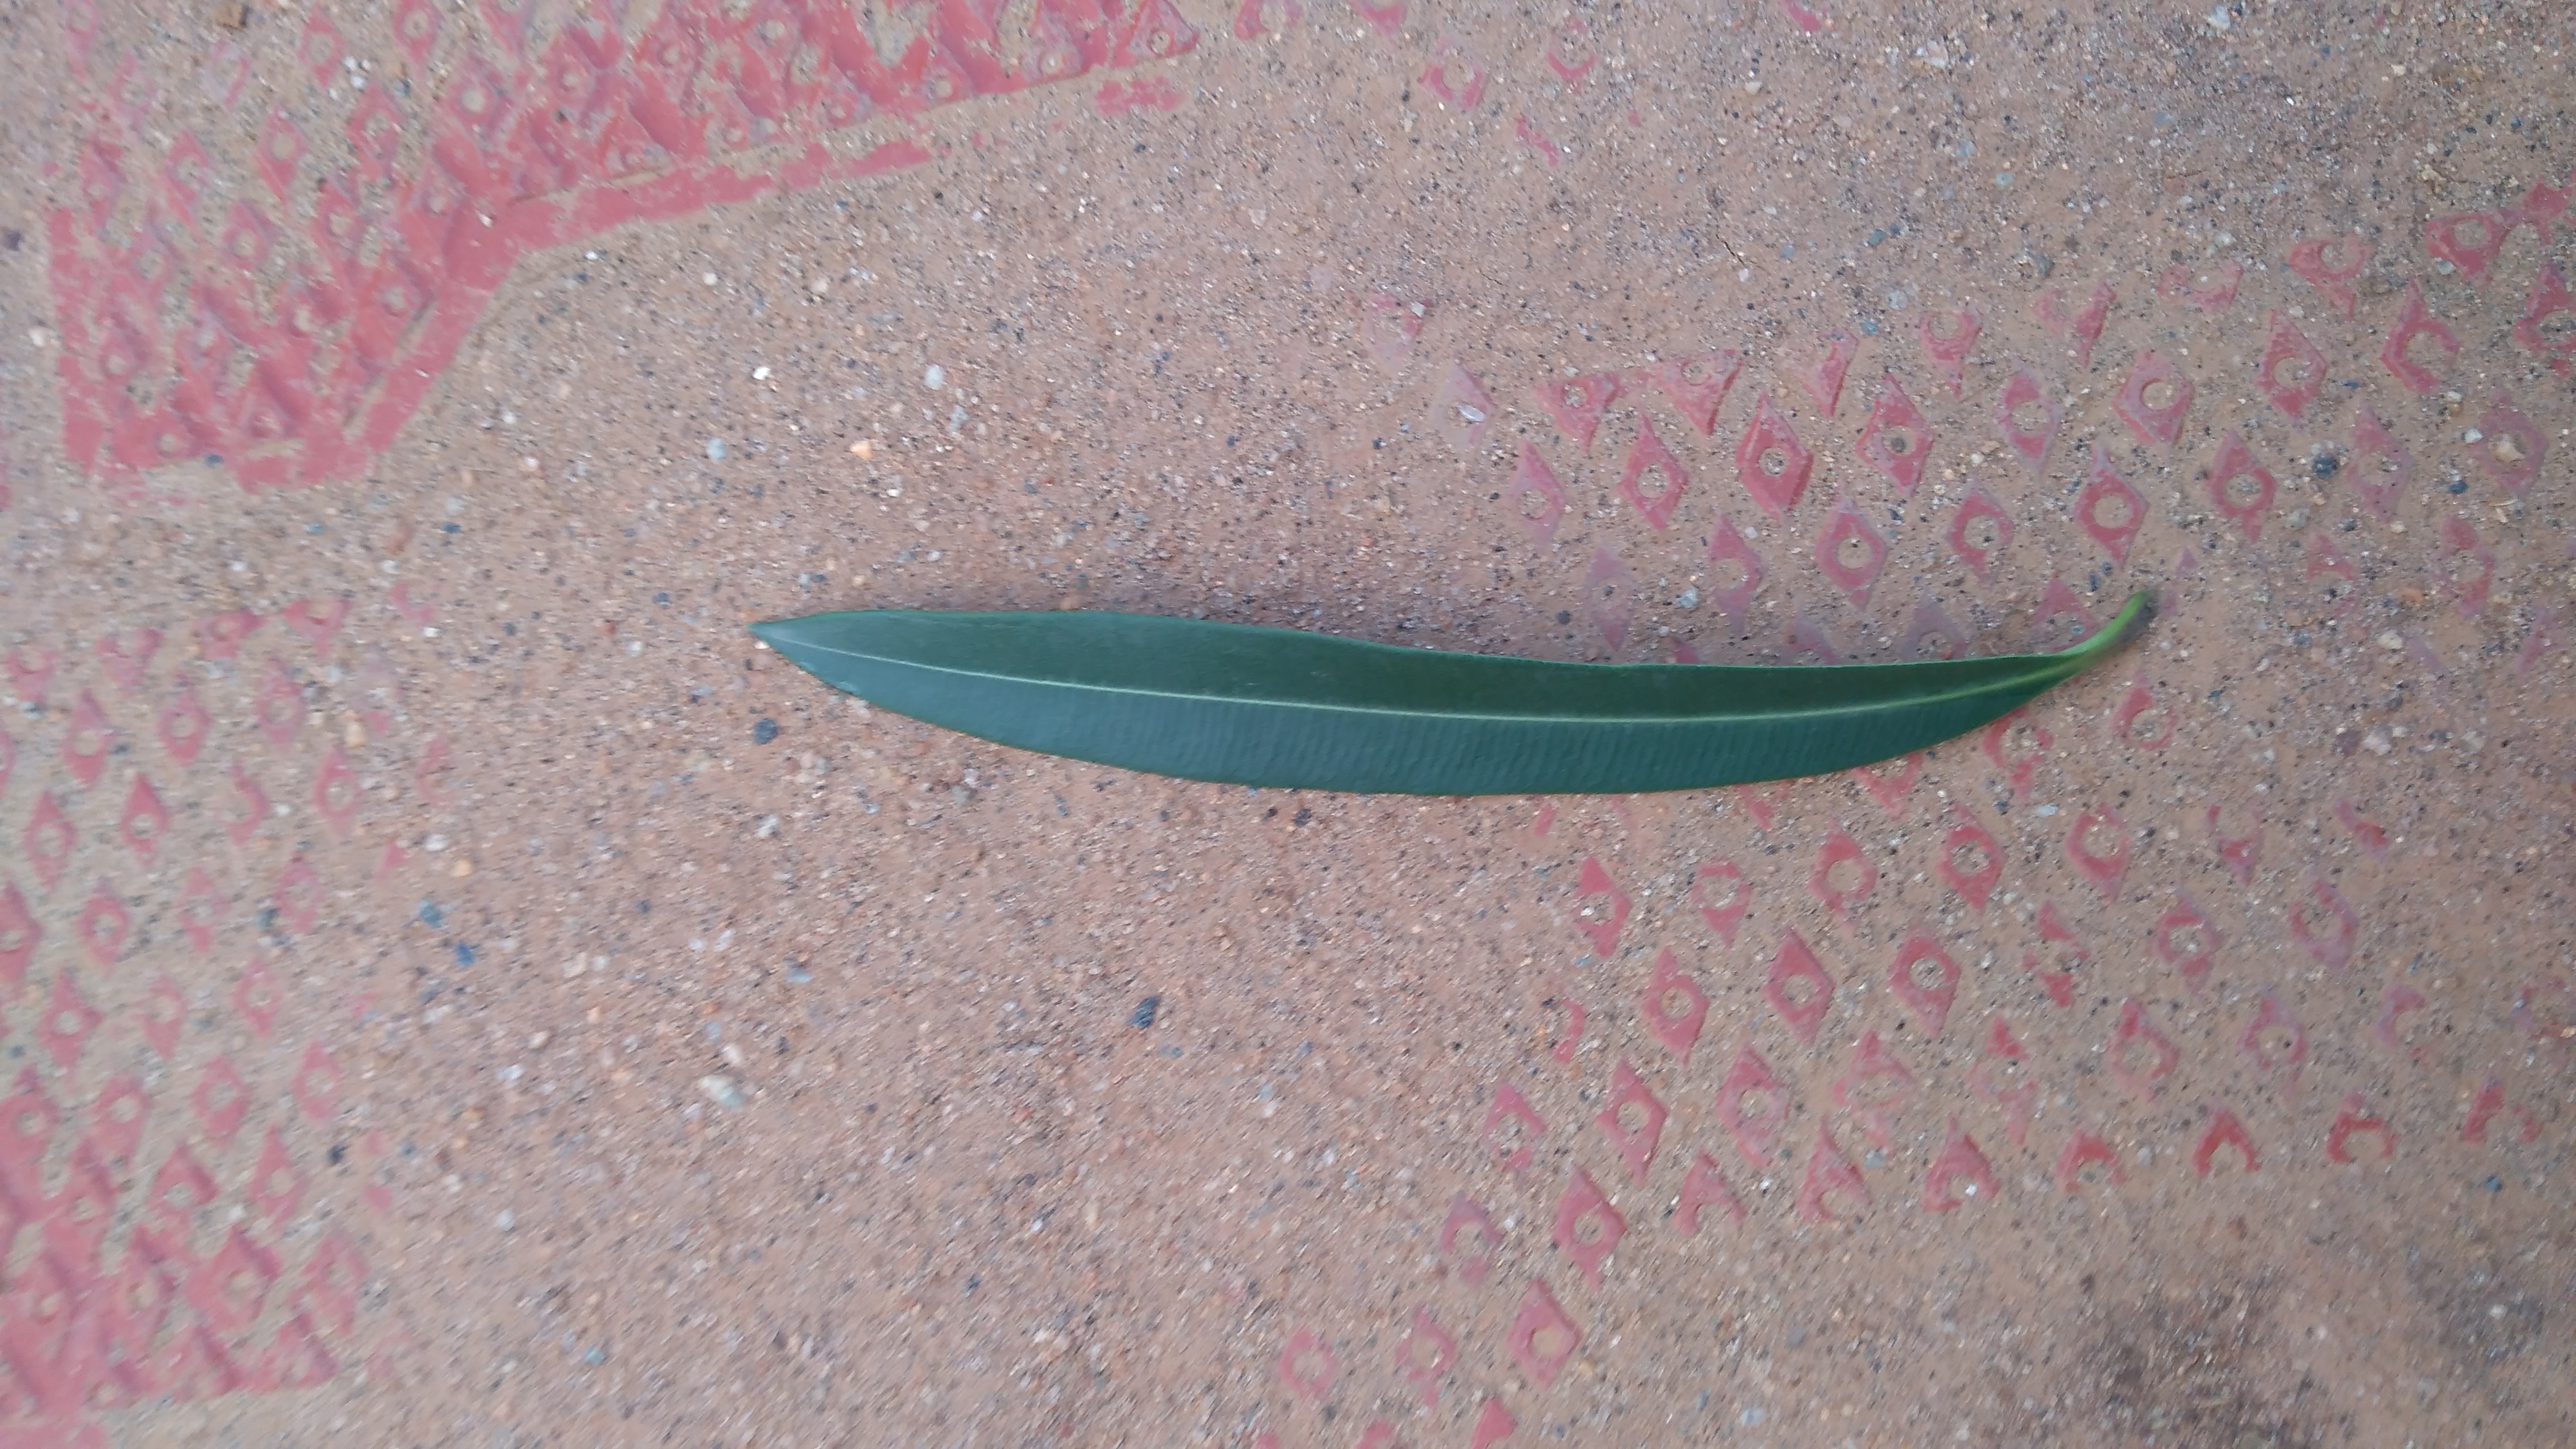
Plant: Ganigale